Sewage discharge in the United Kingdom

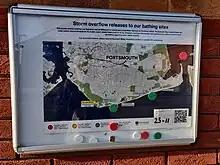
A December 2023 pollution warning in Portsmouth following overflow releases by Southern Water.

The issue of sewage discharge in the United Kingdom has attracted legal, media and political attention. UK water companies periodically release sewage into rivers and coastal waters, leading to health warnings on recreational beaches. This is permitted during heavy rainfall as the sewage system exceeds capacity, but some companies have been suspected of illegally dumping on dry days. The Environment Agency subsequently launched criminal investigations into several companies. The introduction of stricter legislation has been debated in parliament. Southern Water was fined £90m in 2021 and Thames Water was fined £3.4m in 2023 for illegal dumping.